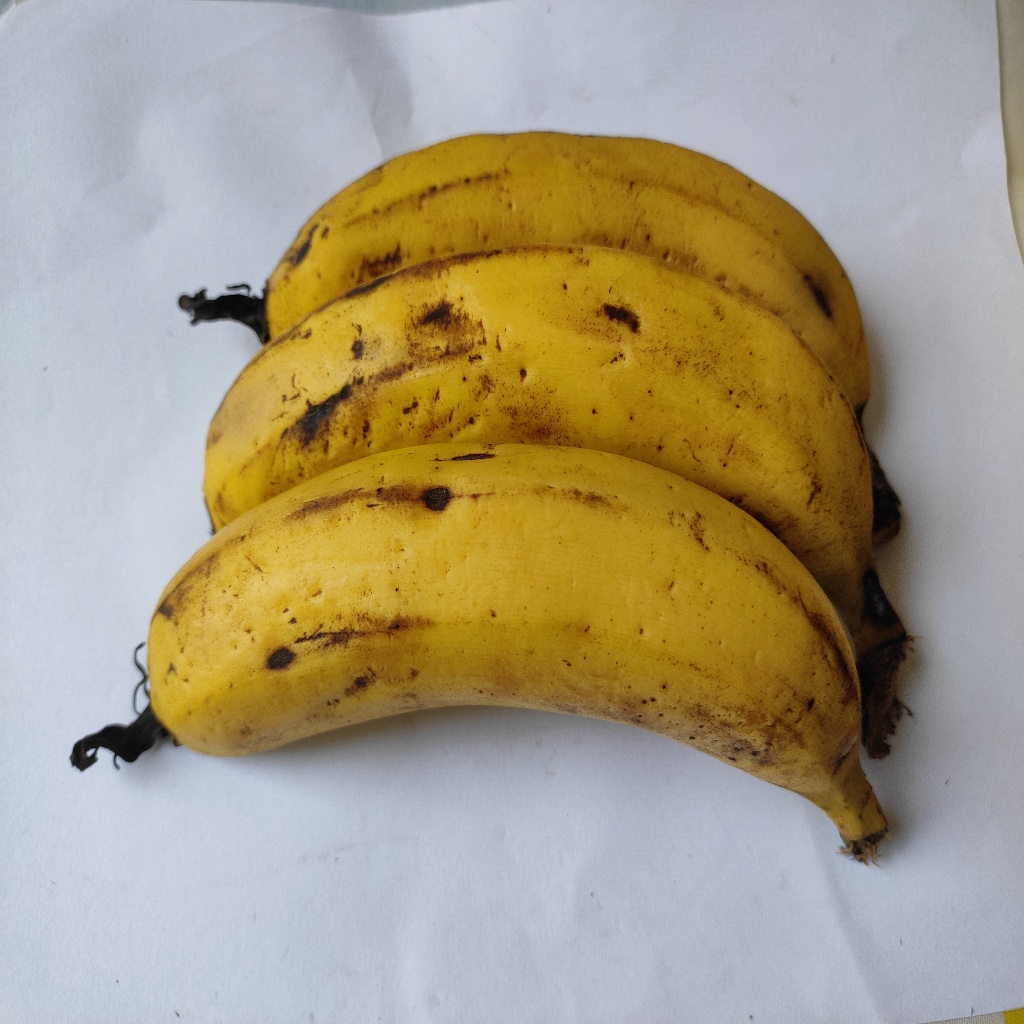
Crop: banana
Quality class: Class_A